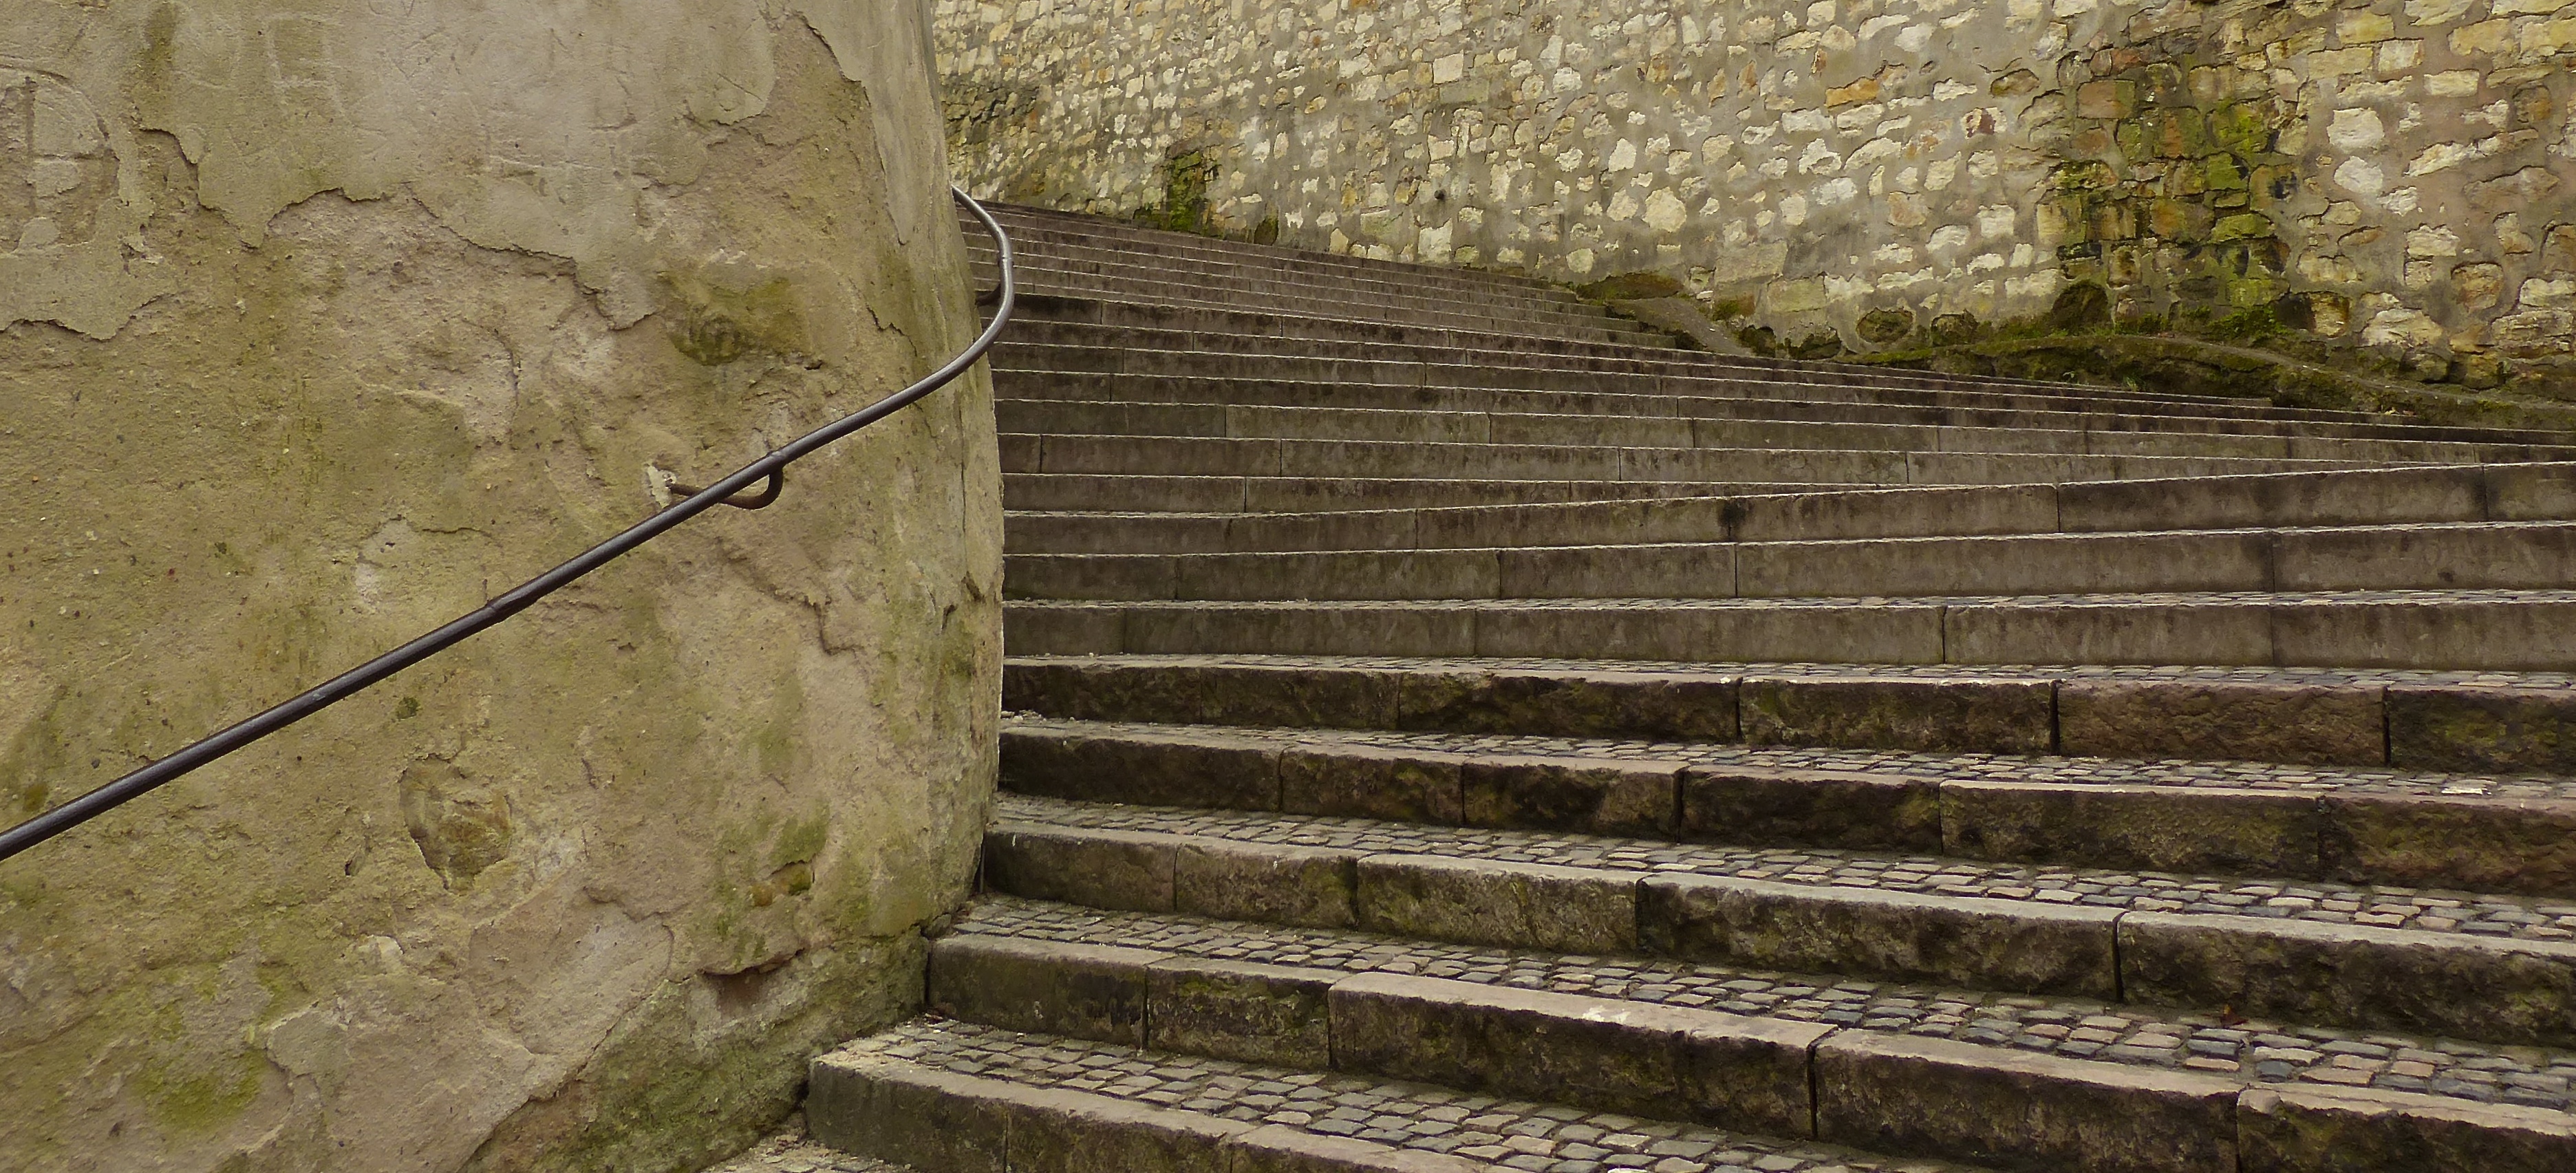
rock, wood, hill, wall, steps, prague, stone wall, stairs, praha, petrin, ancient history